Centro Urbano Benito Juárez

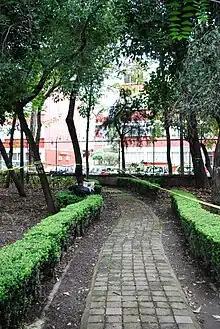
Path in complex area cut off from apartment buildings by a fence

Before construction began, Pani had engineers test the ground, and it was declared solid. For this reason, the concrete structures of the complex were never reinforced. The building survived a number of major, but less severe quakes than the one in 1985, and little was known about how earthquakes affect superstructures in the 1950s. However, one earthquake, in 1957, did damage several buildings and led to their condemnation.